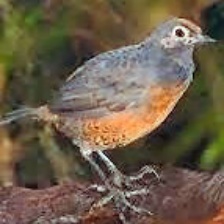
Species: BLACK THROATED HUET
Scientific name: PTEROPTOCHOS TARNII